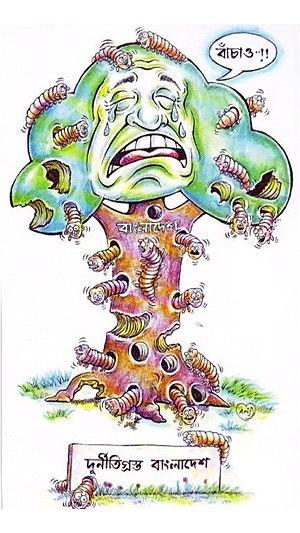
Arifur Rahman est un dessinateur politique, illustrateur et animateur bangladais-norvégien. Caricaturiste autodidacte, il est reconnu pour sa contribution aux dessins animés, tant sur Internet que dans la presse écrite. Au Bangladesh, il est surtout connu sous le nom de "Le caricaturiste Arif" pour ses caricatures anti-corruption. Il a remporté de nombreux prix pour ses caricatures sur la lutte contre la corruption de Transparency International Bangladesh et du Daily Star. Il a été le premier et l'ancien caricaturiste invité du Réseau international des villes de réfugiés. Il est éditeur du magazine de dessins animés Toons Mag et organisateur de concours et d'expositions de dessins animés internationaux.